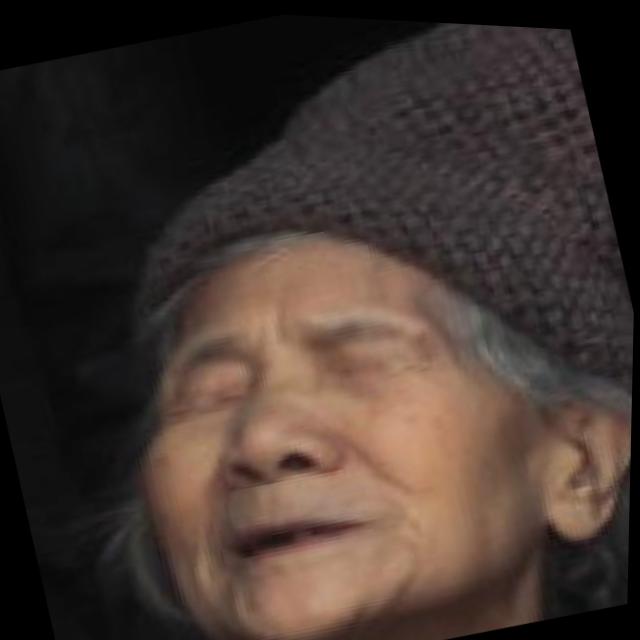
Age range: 65+